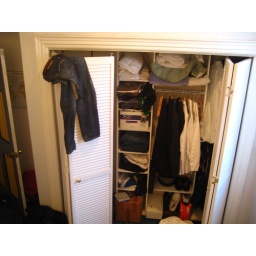
this is where i keep all the clothes i never wear. the ones i do wear just rest in the floor